Anti-whaling

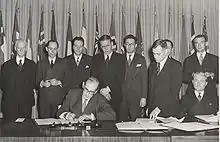
Signing the International Convention for the Regulation of Whaling, Washington, D.C., Dec 2, 1946

The League of Nations raised concerns about the over-exploitation of whale stocks and called for conservation measures in 1925. This eventually led to the Geneva Convention for the Regulation of Whaling which was presented in 1931 but did not enter into force until 1934 and was completely ignored by Germany and Japan.